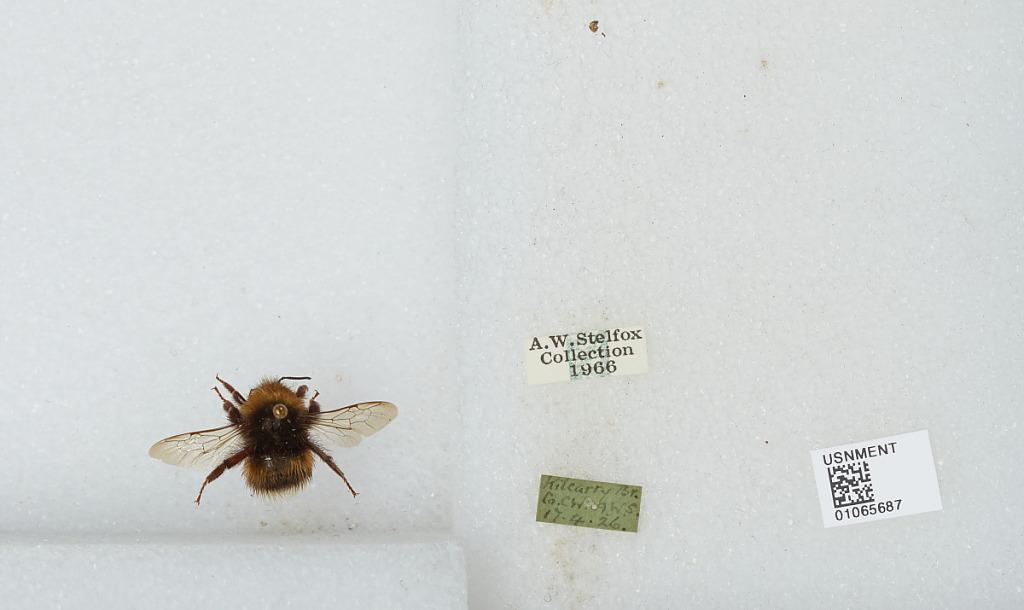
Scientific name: Bombus sp.
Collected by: A. Stelfox
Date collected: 1926-4-17
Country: Ireland
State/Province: Carlow
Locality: Kilcarry Bridge
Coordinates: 52.7067, -6.6797